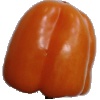
Label: Pepper Orange 1